List of Intercontinental Cup winning managers

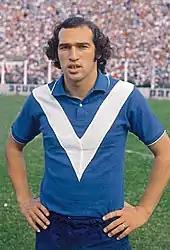
Carlos Bianchi, pictured playing for Vélez Sarsfield c. 1970, won the competition a record three times.

The Intercontinental Cup was an association football club competition contested annually from 1960 to 2004 between the winners of the European Cup and the South American Copa Libertadores. The competition was endorsed by both the Union of European Football Associations (UEFA) and the Confederación Sudamericana de Fútbol (CONMEBOL) and, until 1979, it was played over two legs. In 1980, the Toyota Motor Corporation assumed sponsorship of the contest, renaming it the Toyota Cup and transforming it into a single-match contest, held at a neutral venue in Japan. The competition was discontinued following the introduction in 2000 of the FIFA Club World Cup, which features the champion clubs from all of the Fédération Internationale de Football Association (FIFA) member confederations.